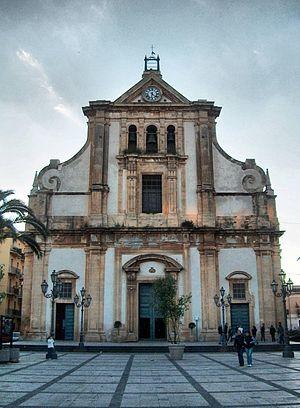
Augusta est une ville italienne d'environ 34 500 habitants, située dans la province de Syracuse en Sicile.